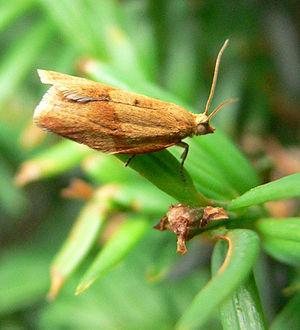
petit papillon nocturne sur if (Taxus baccata)
Taxus est un genre de conifères de la famille des Taxacées qui comprend une dizaine d'espèces généralement nommées ifs.